Postage stamps and postal history of Transnistria

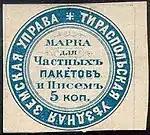
First Tiraspol Zemstvo stamp, 5 kopecks, 1873

In the Russian Empire, Tiraspol was an administrative centre of the Tiraspol Uyezd located in the Kherson Governorate. On January 1, 1873, the Tiraspol Zemstvo began running the official local postal service. Two Zemstvo stamps were issued for this purpose, in 1873 and 1879, that were cancelled with a pen. Additionally, free, non-denominated official labels were printed in 1875 but they were not postage stamps.